National Theatre of Kosovo

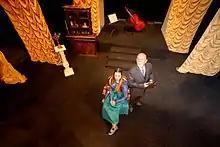
"Deshmitari" show directed by Selami Taraku. Premier year: 2013

Except for its units, the National Theatre has its branches like theatre council, artistic board and bylaws like statute and rules of procedure. Since the National Theatre is a public institution it has never been self-financed but it is supported by Educational-Cultural Community, Ministry of Culture, Youth and Sport and other artistic institutions.